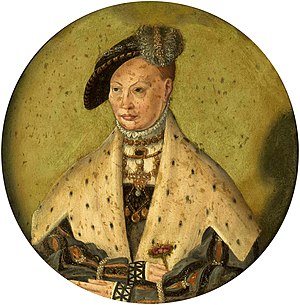
Dorothea af Danmark (1504-1547)
Hertuginde Dorothea af Preussen
Dorothea af Danmark var en dansk prinsesse, der var den første hertuginde af Preussen fra 1526 til 1547.